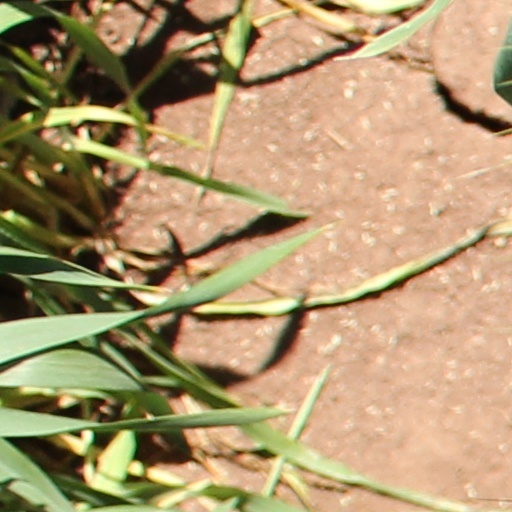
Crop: wheat